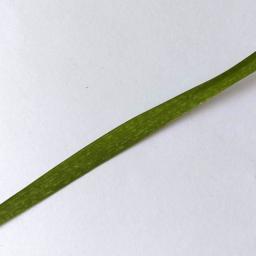
Label: Rice___Healthy